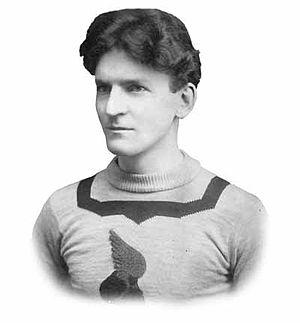
Henry Judah Trihey est un joueur amateur canadien de hockey sur glace avant la professionnalisation du hockey sur glace en Amérique du Nord. Il joue au poste de centre pour les Shamrocks de Montréal et est considéré comme un des meilleurs attaquants de son époque, menant son équipe plusieurs fois à la conquête de la Coupe Stanley.